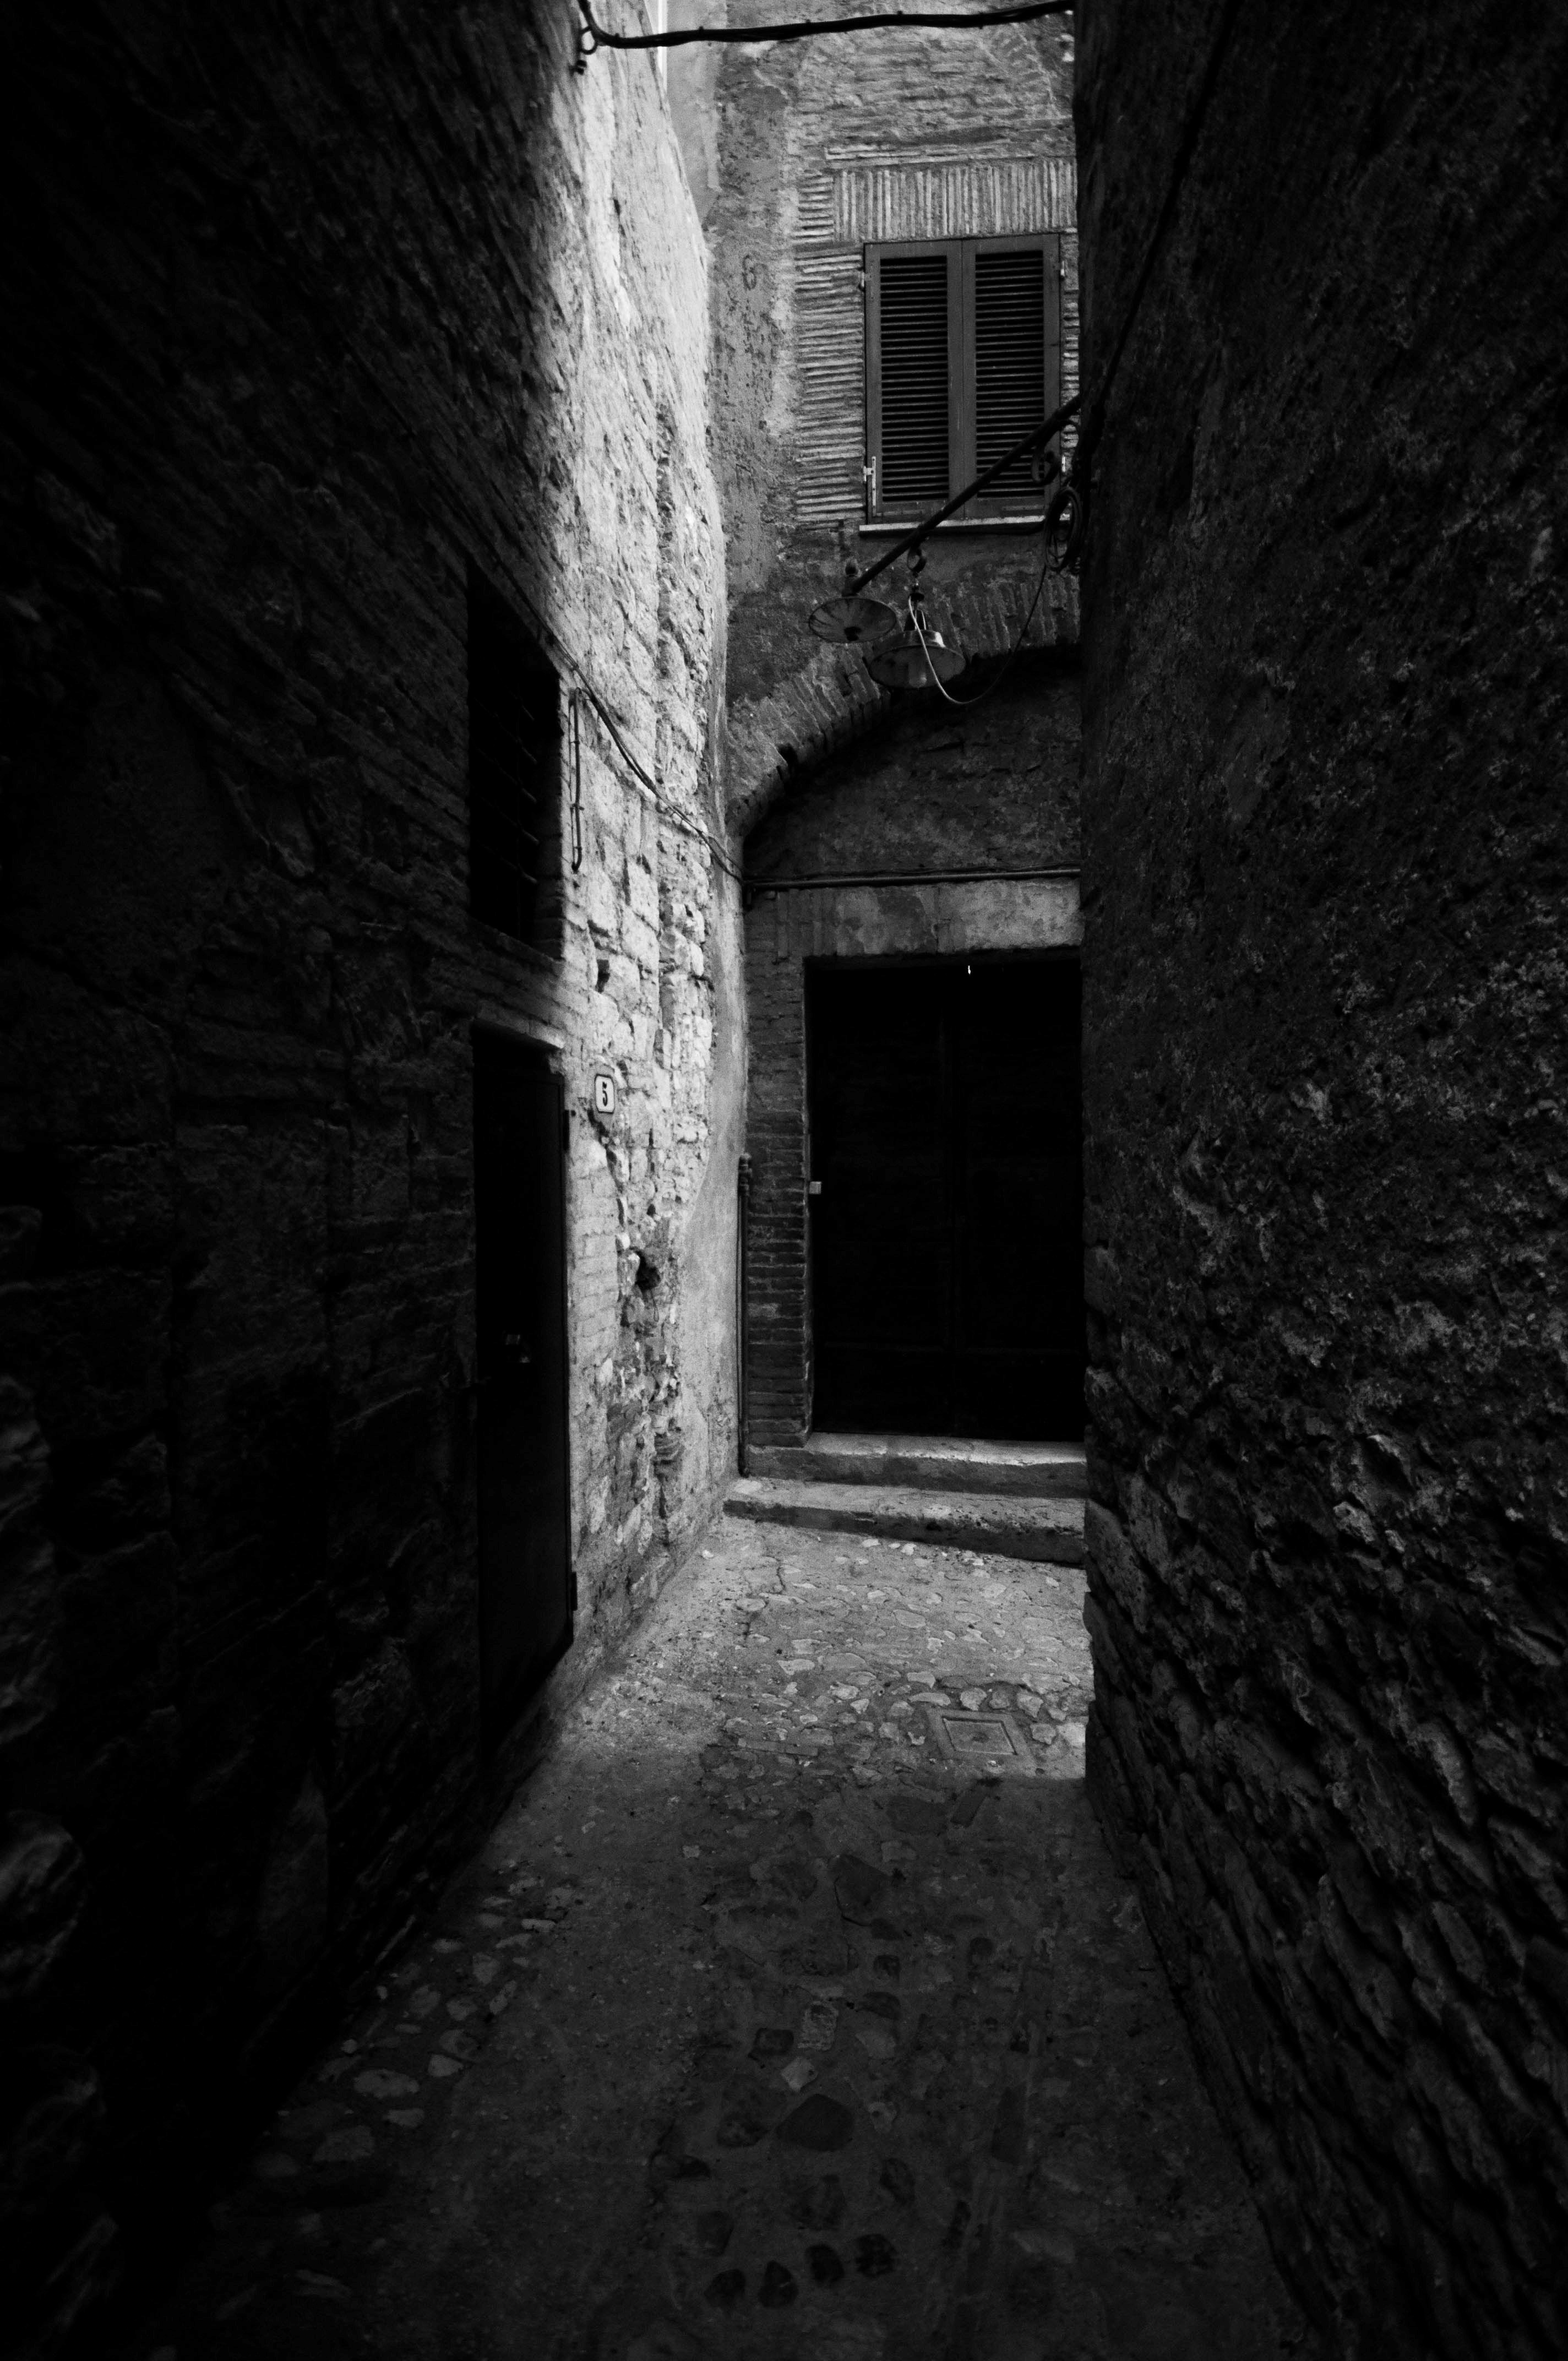
light, black and white, road, white, street, photography, house, window, alley, wall, shadow, darkness, black, monochrome, lighting, infrastructure, historical centre, monochrome photography, film noir